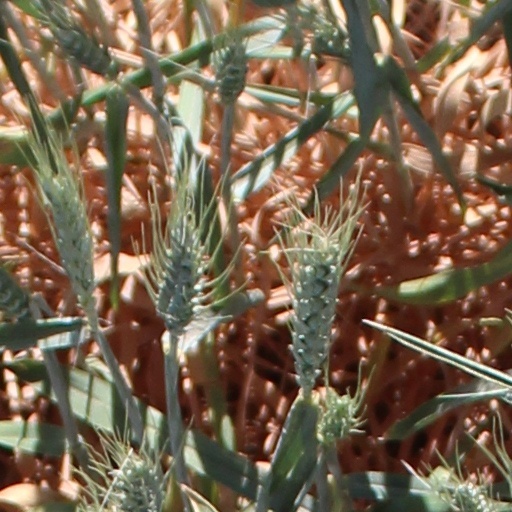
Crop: wheat